The Danube (film)

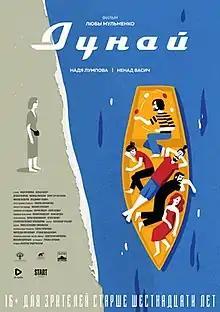
Theatrical release poster

The Danube is a 2021 Russian film. Directorial debut of screenwriter Lyubov Mulmenko. The film premiered on September 23, 2021 at the Kinotavr.